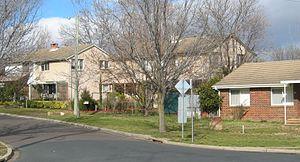
Canberra Nord est un district de Canberra, la capitale de l'Australie, comprenant 15 quartiers, 15 150 logements et 40 455 habitants. Un des plus anciens quartiers de Canberra, il possède bon nombre des plus vieilles habitations de la banlieue nord.